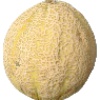
Label: cantaloupe